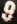
Number: 9